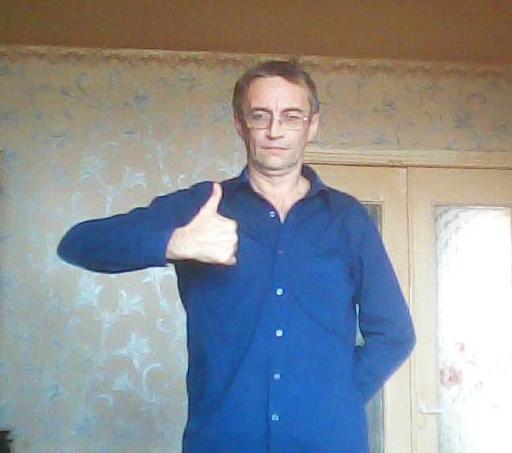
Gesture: like